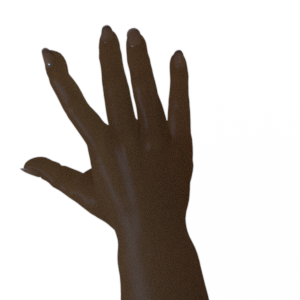
Label: paper